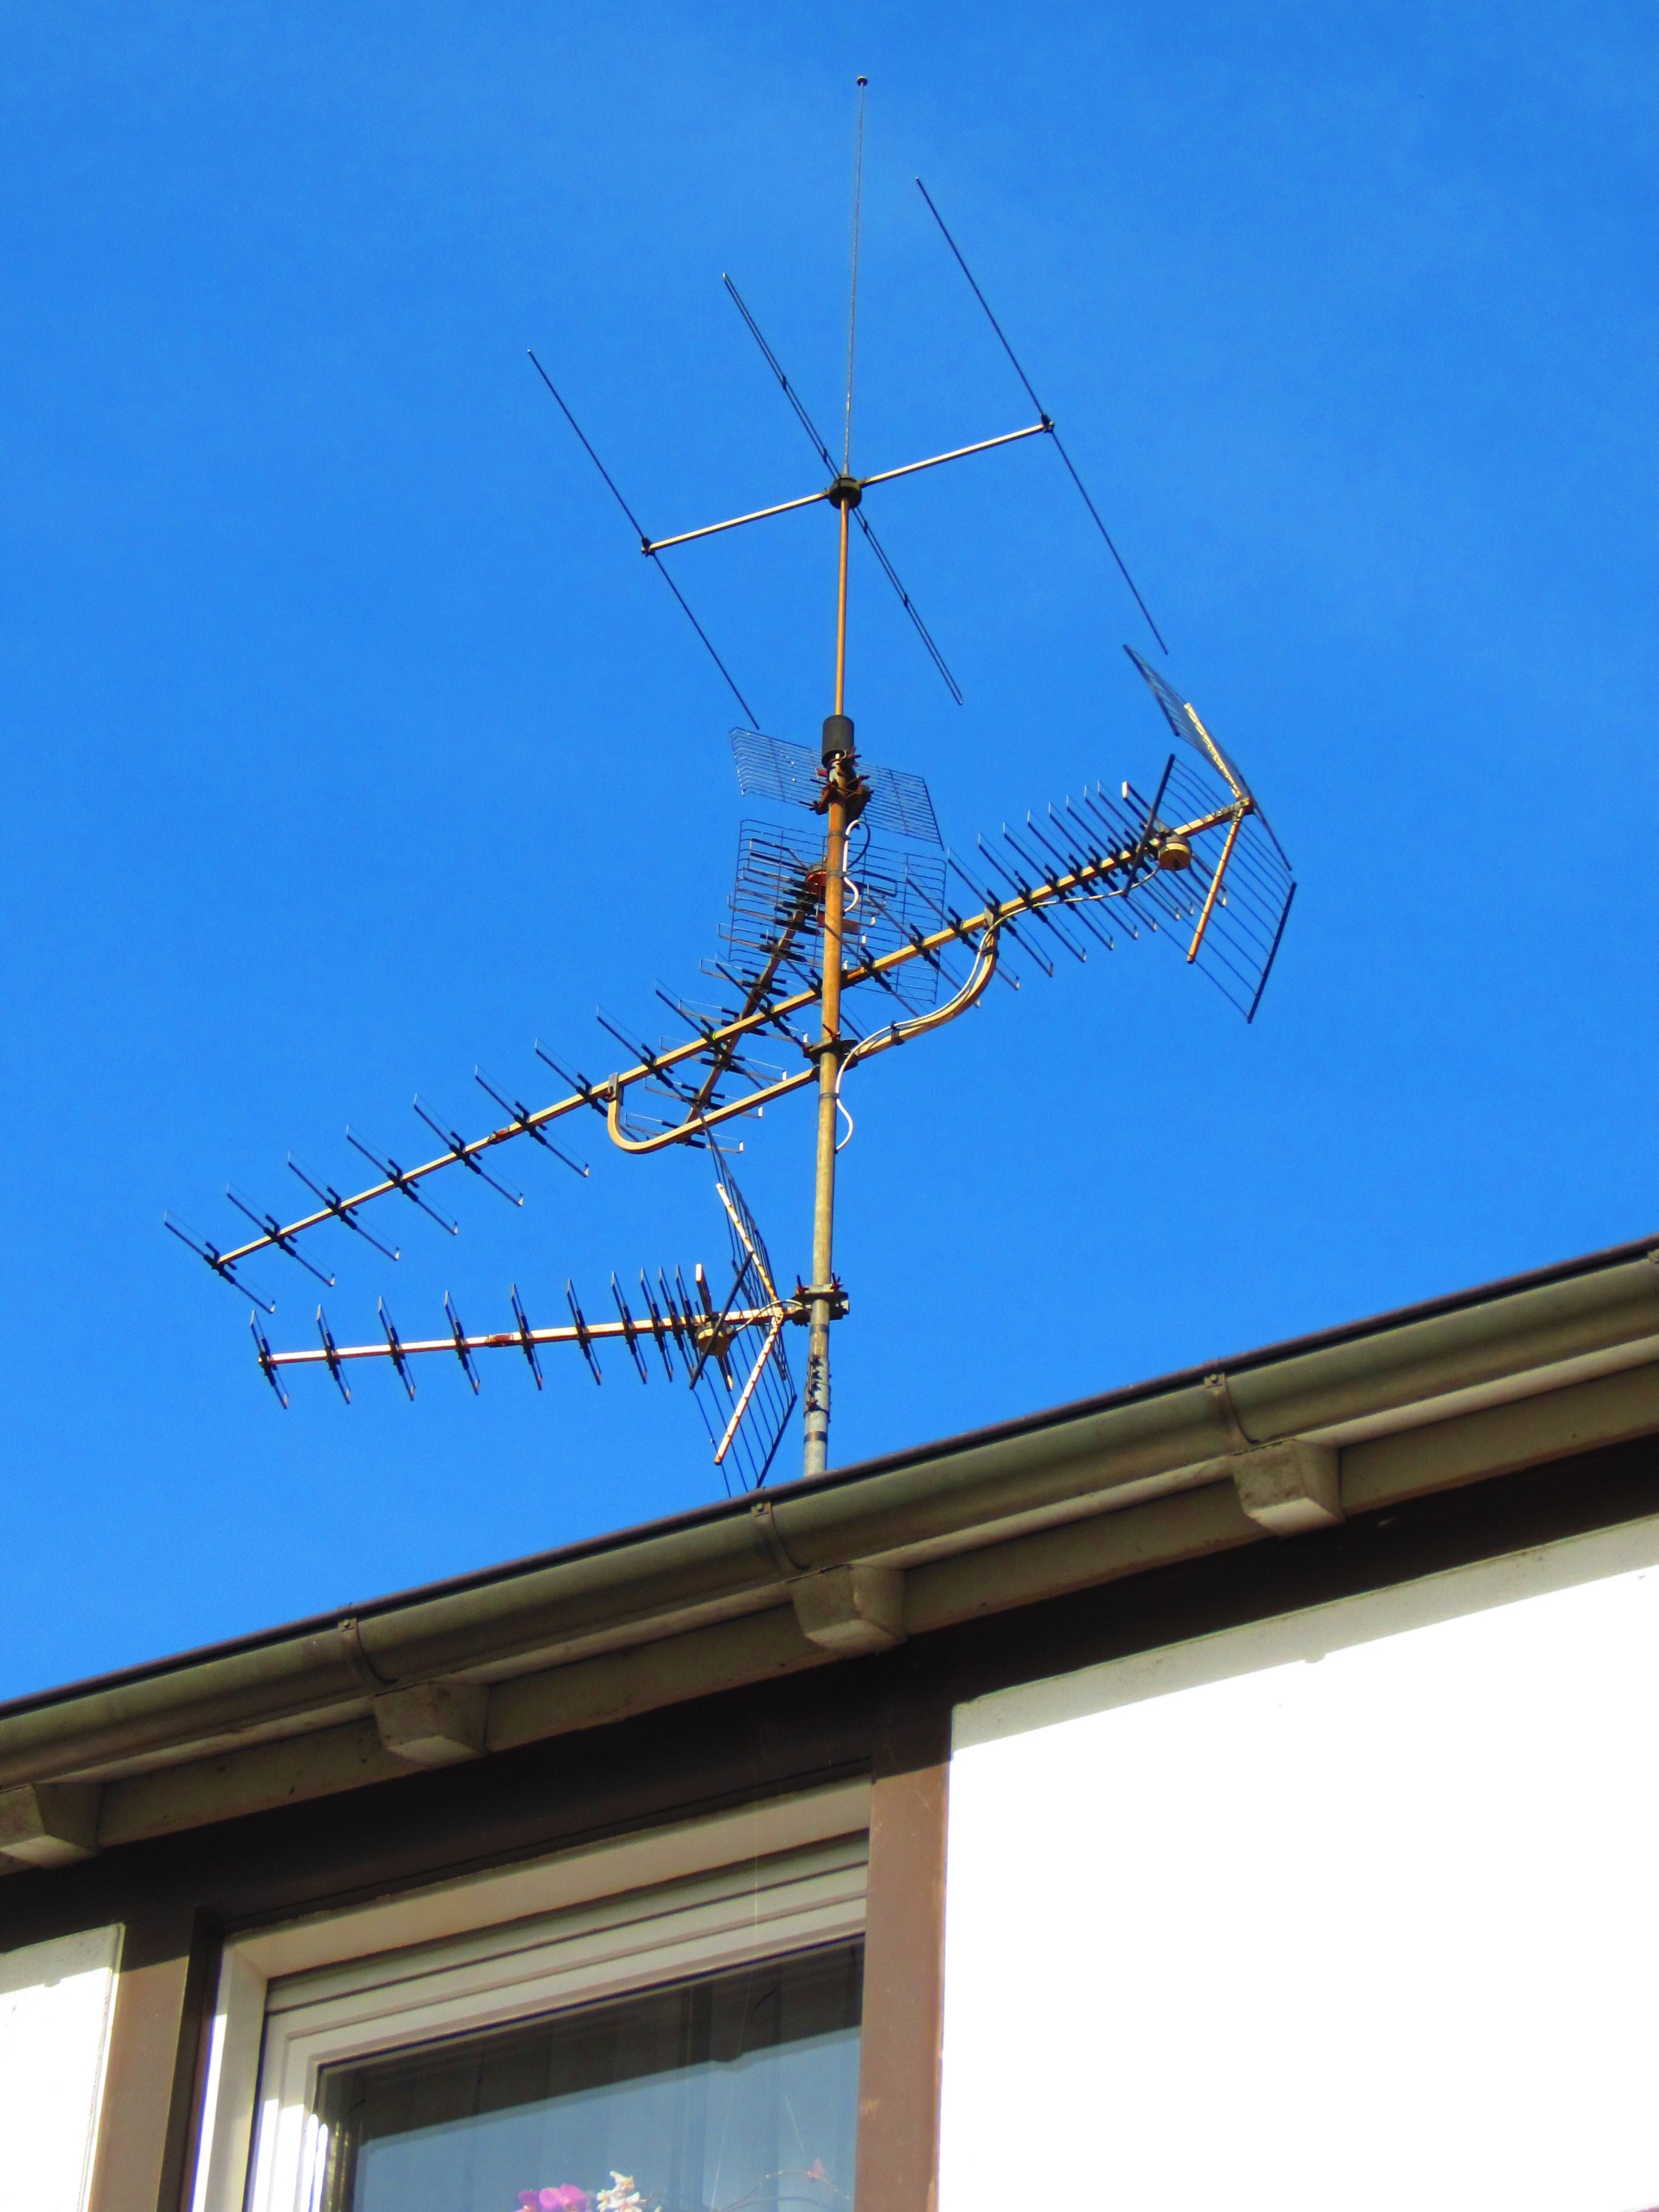
technology, wind, antenna, line, mast, tv, electricity, radio, reception, terrestrial, watch tv, house roof, signals, television reception, home antenna, roof antenna, electronic device, outdoor structure, electronics accessory, overhead power line, television programme, metal mast, antenna tv